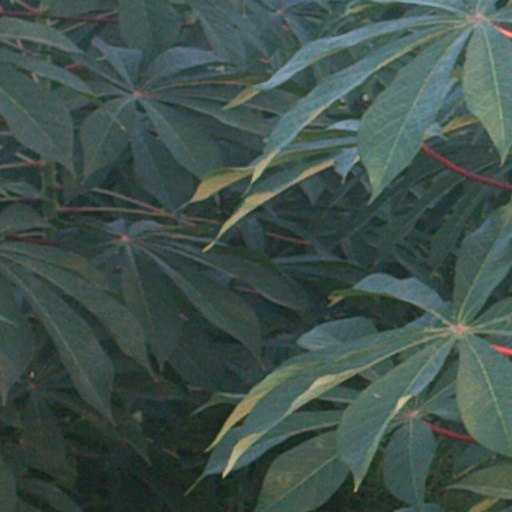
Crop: cassava